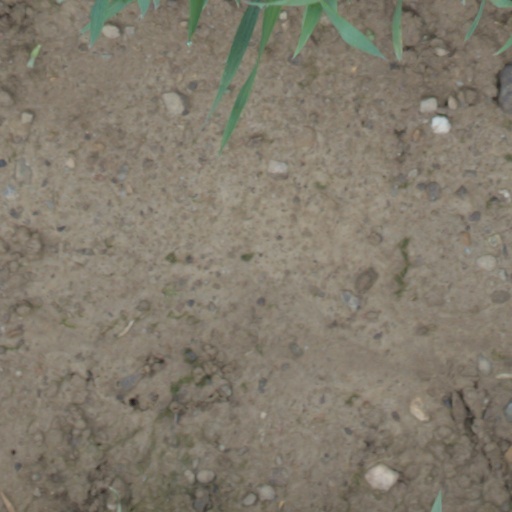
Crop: wheat